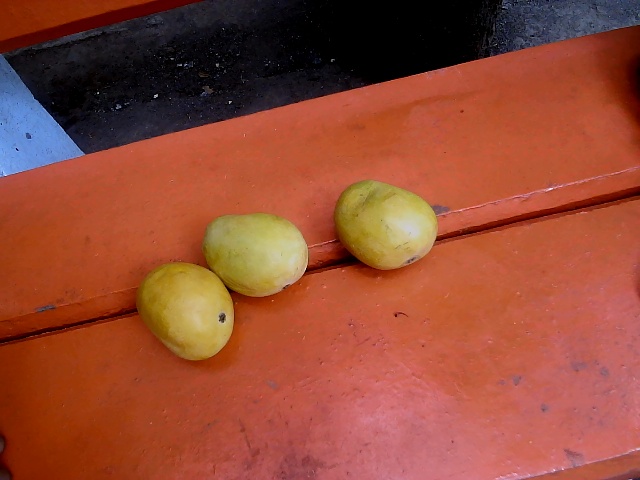
Label: Ripe_Mango